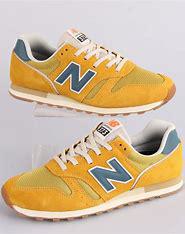
Brand: New
Model: Balance 373